Special Combat Aggressive Reactionary System

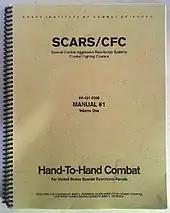
SCARS manual cover

SCARS was initially presented to the Department of the Navy in 1988. SCARS Institute of Combat Sciences has developed training courses for the US Army and Air Force, as well as foreign governments and various law enforcement agencies. For the first seven years the fighting system remained exclusively known to and practiced by US Special Forces. The program was taught via seminars, government contracts, and also the SCARS Institute of Combative Sciences, once known as "the most expensive school in the world".